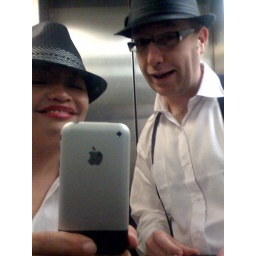
1920s themed party. J and I dressed as mobsters aka dags in white shirts, hats and suspenders